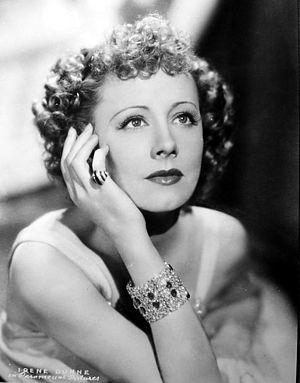
Irene Dunne est une actrice américaine, née le 20 décembre 1898 à Louisville, Kentucky et morte le 4 septembre 1990 à Los Angeles, Californie.